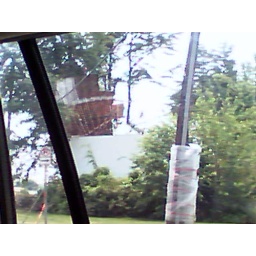
roof in the trees